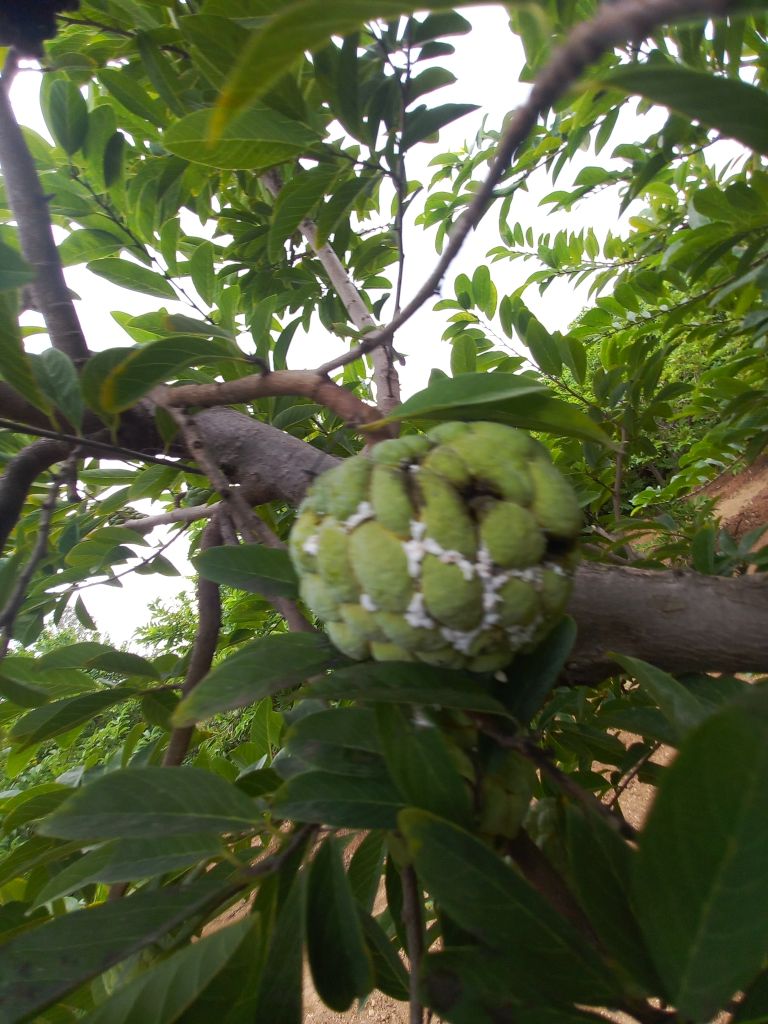
Disease label: Mealy Bug